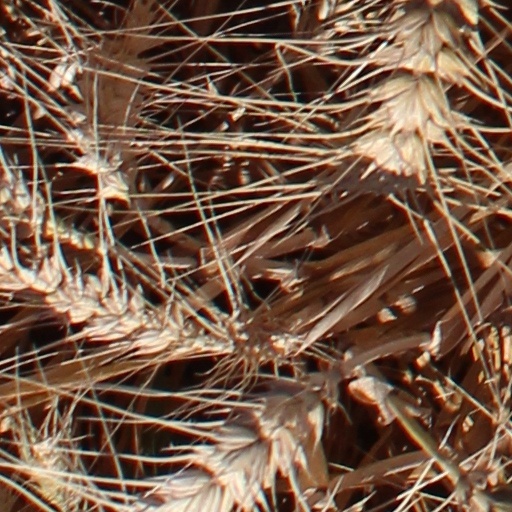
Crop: wheat